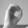
ASL letter: O